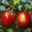
Label: apple